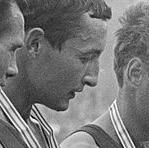
Age: 24